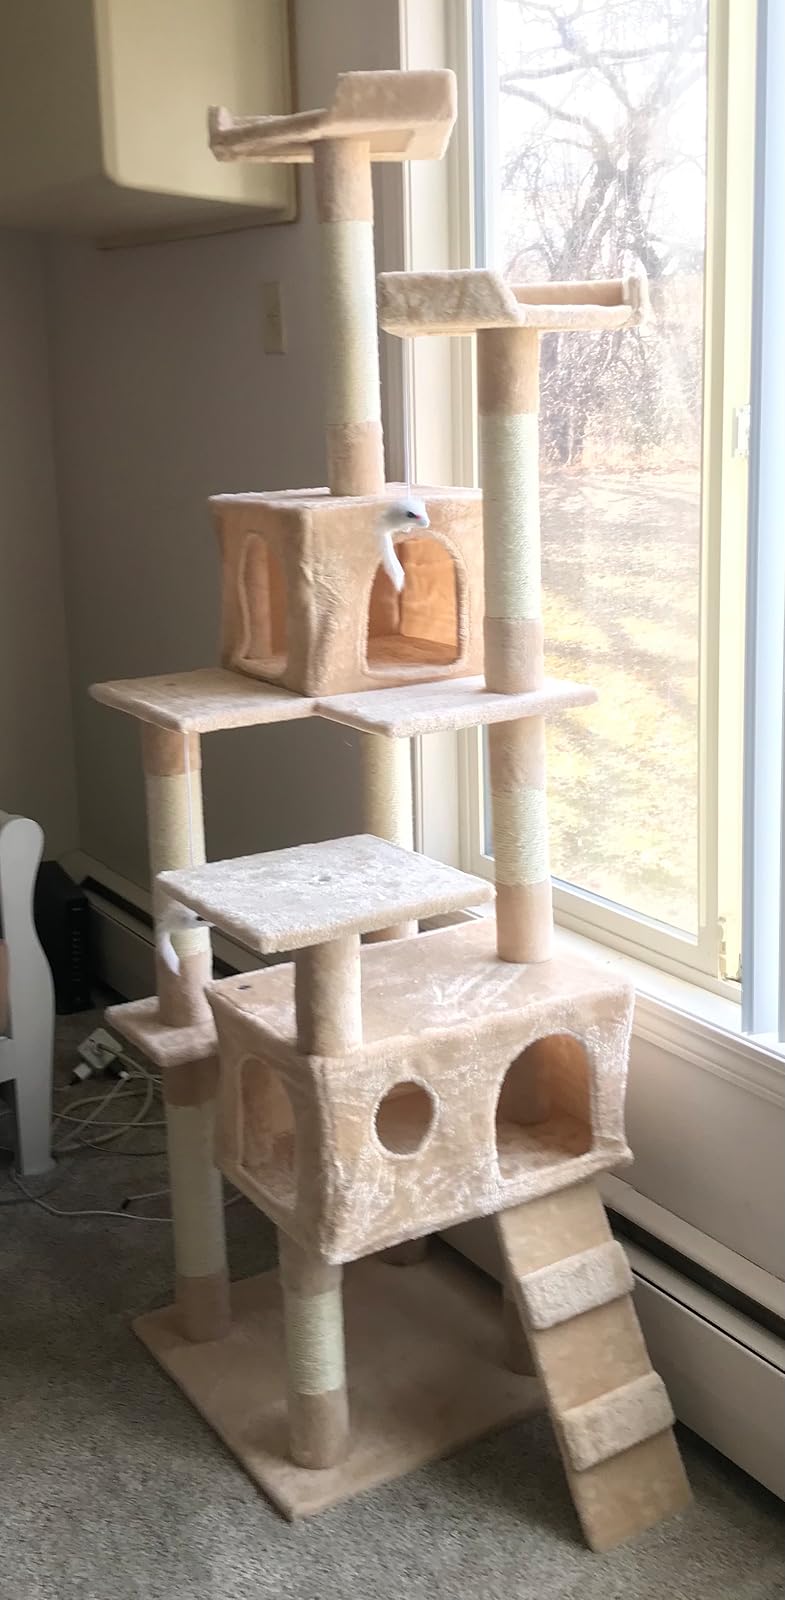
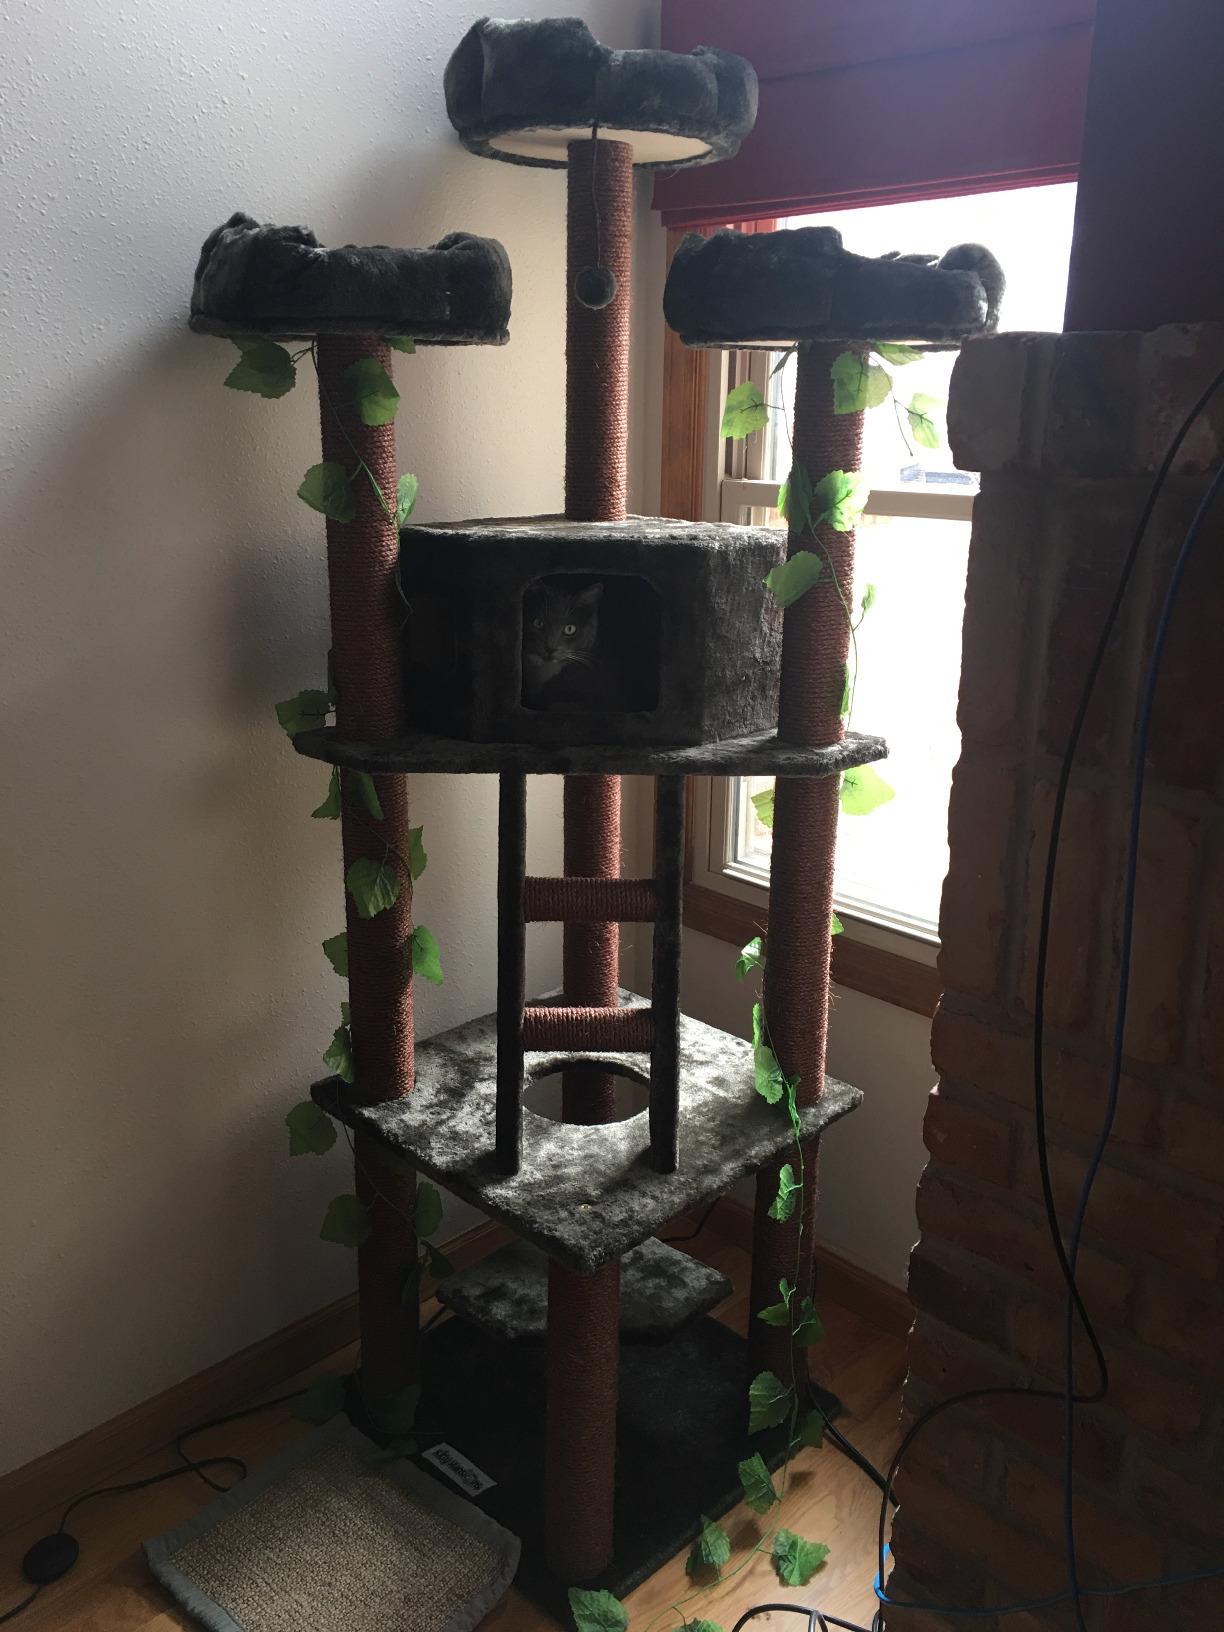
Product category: items_cat tree
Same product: no